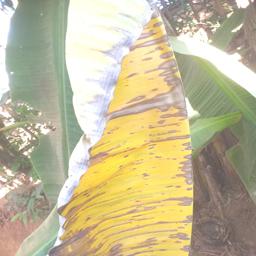
Label: MALBHOG LEAF